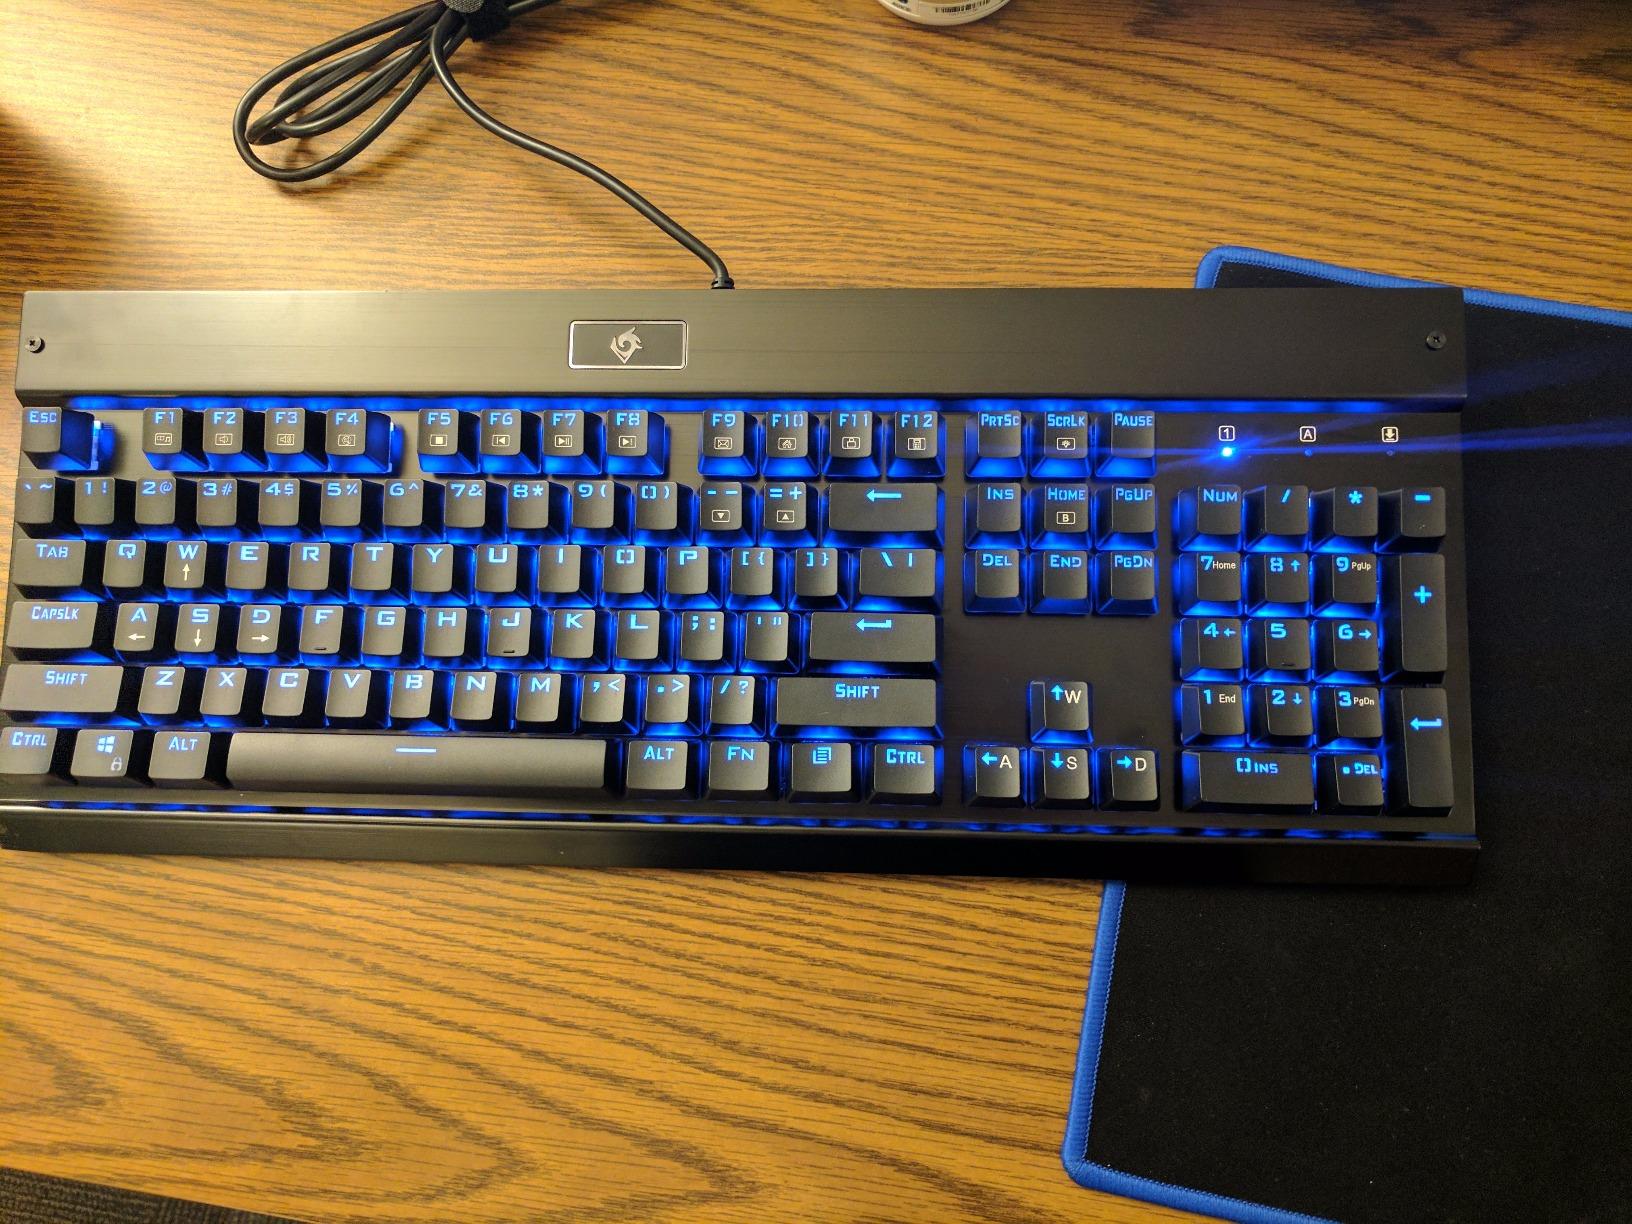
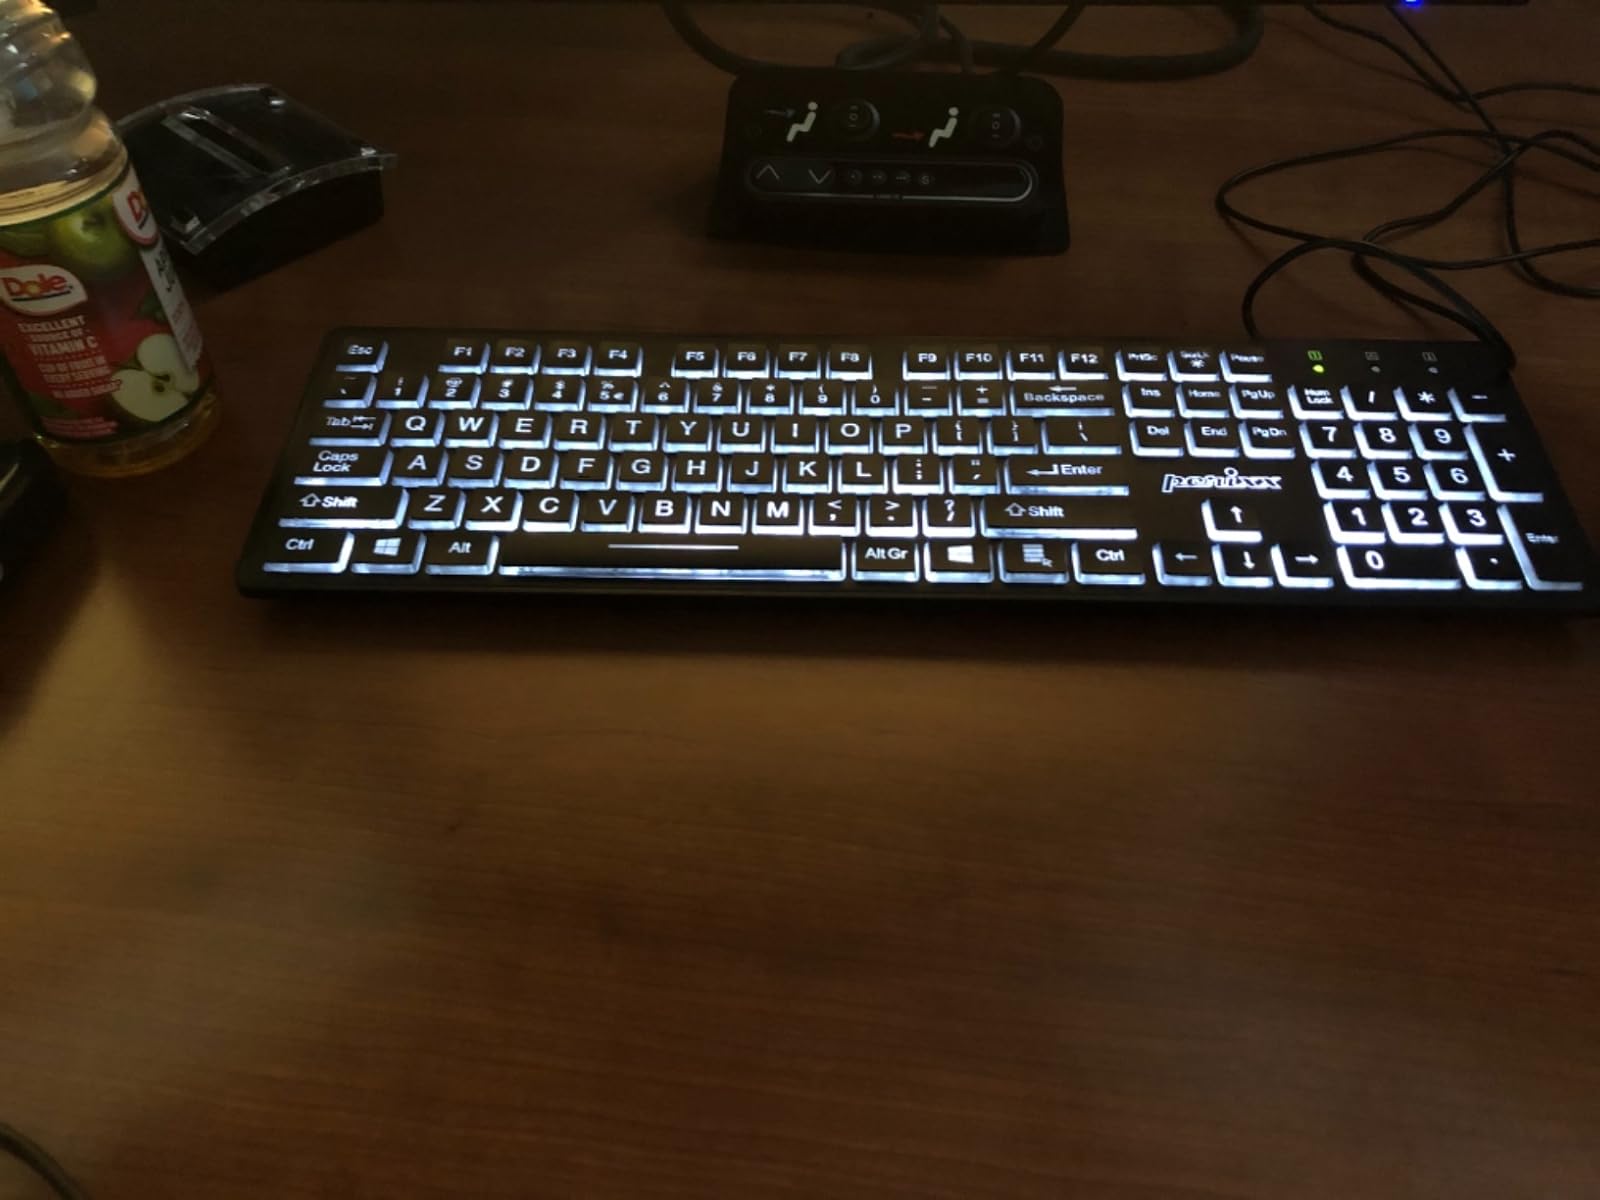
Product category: keyboard
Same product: no